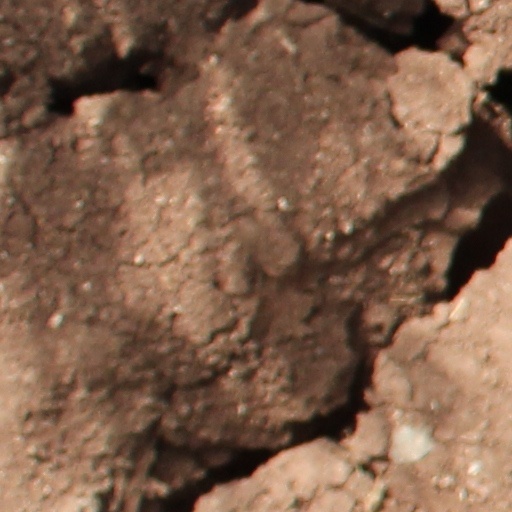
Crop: wheat